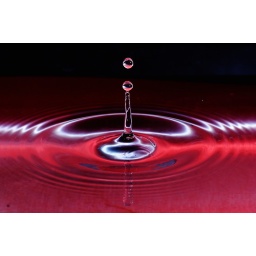
This photo is a water drop in a stainless steel sink. Flash off camera right bounced off of red construction paper.